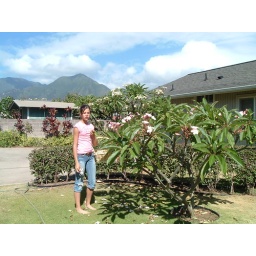
Emily is picking flowers from the tree in Grandma Lei's back yard. She made a beautiful lei with them.